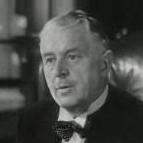
Age: 62